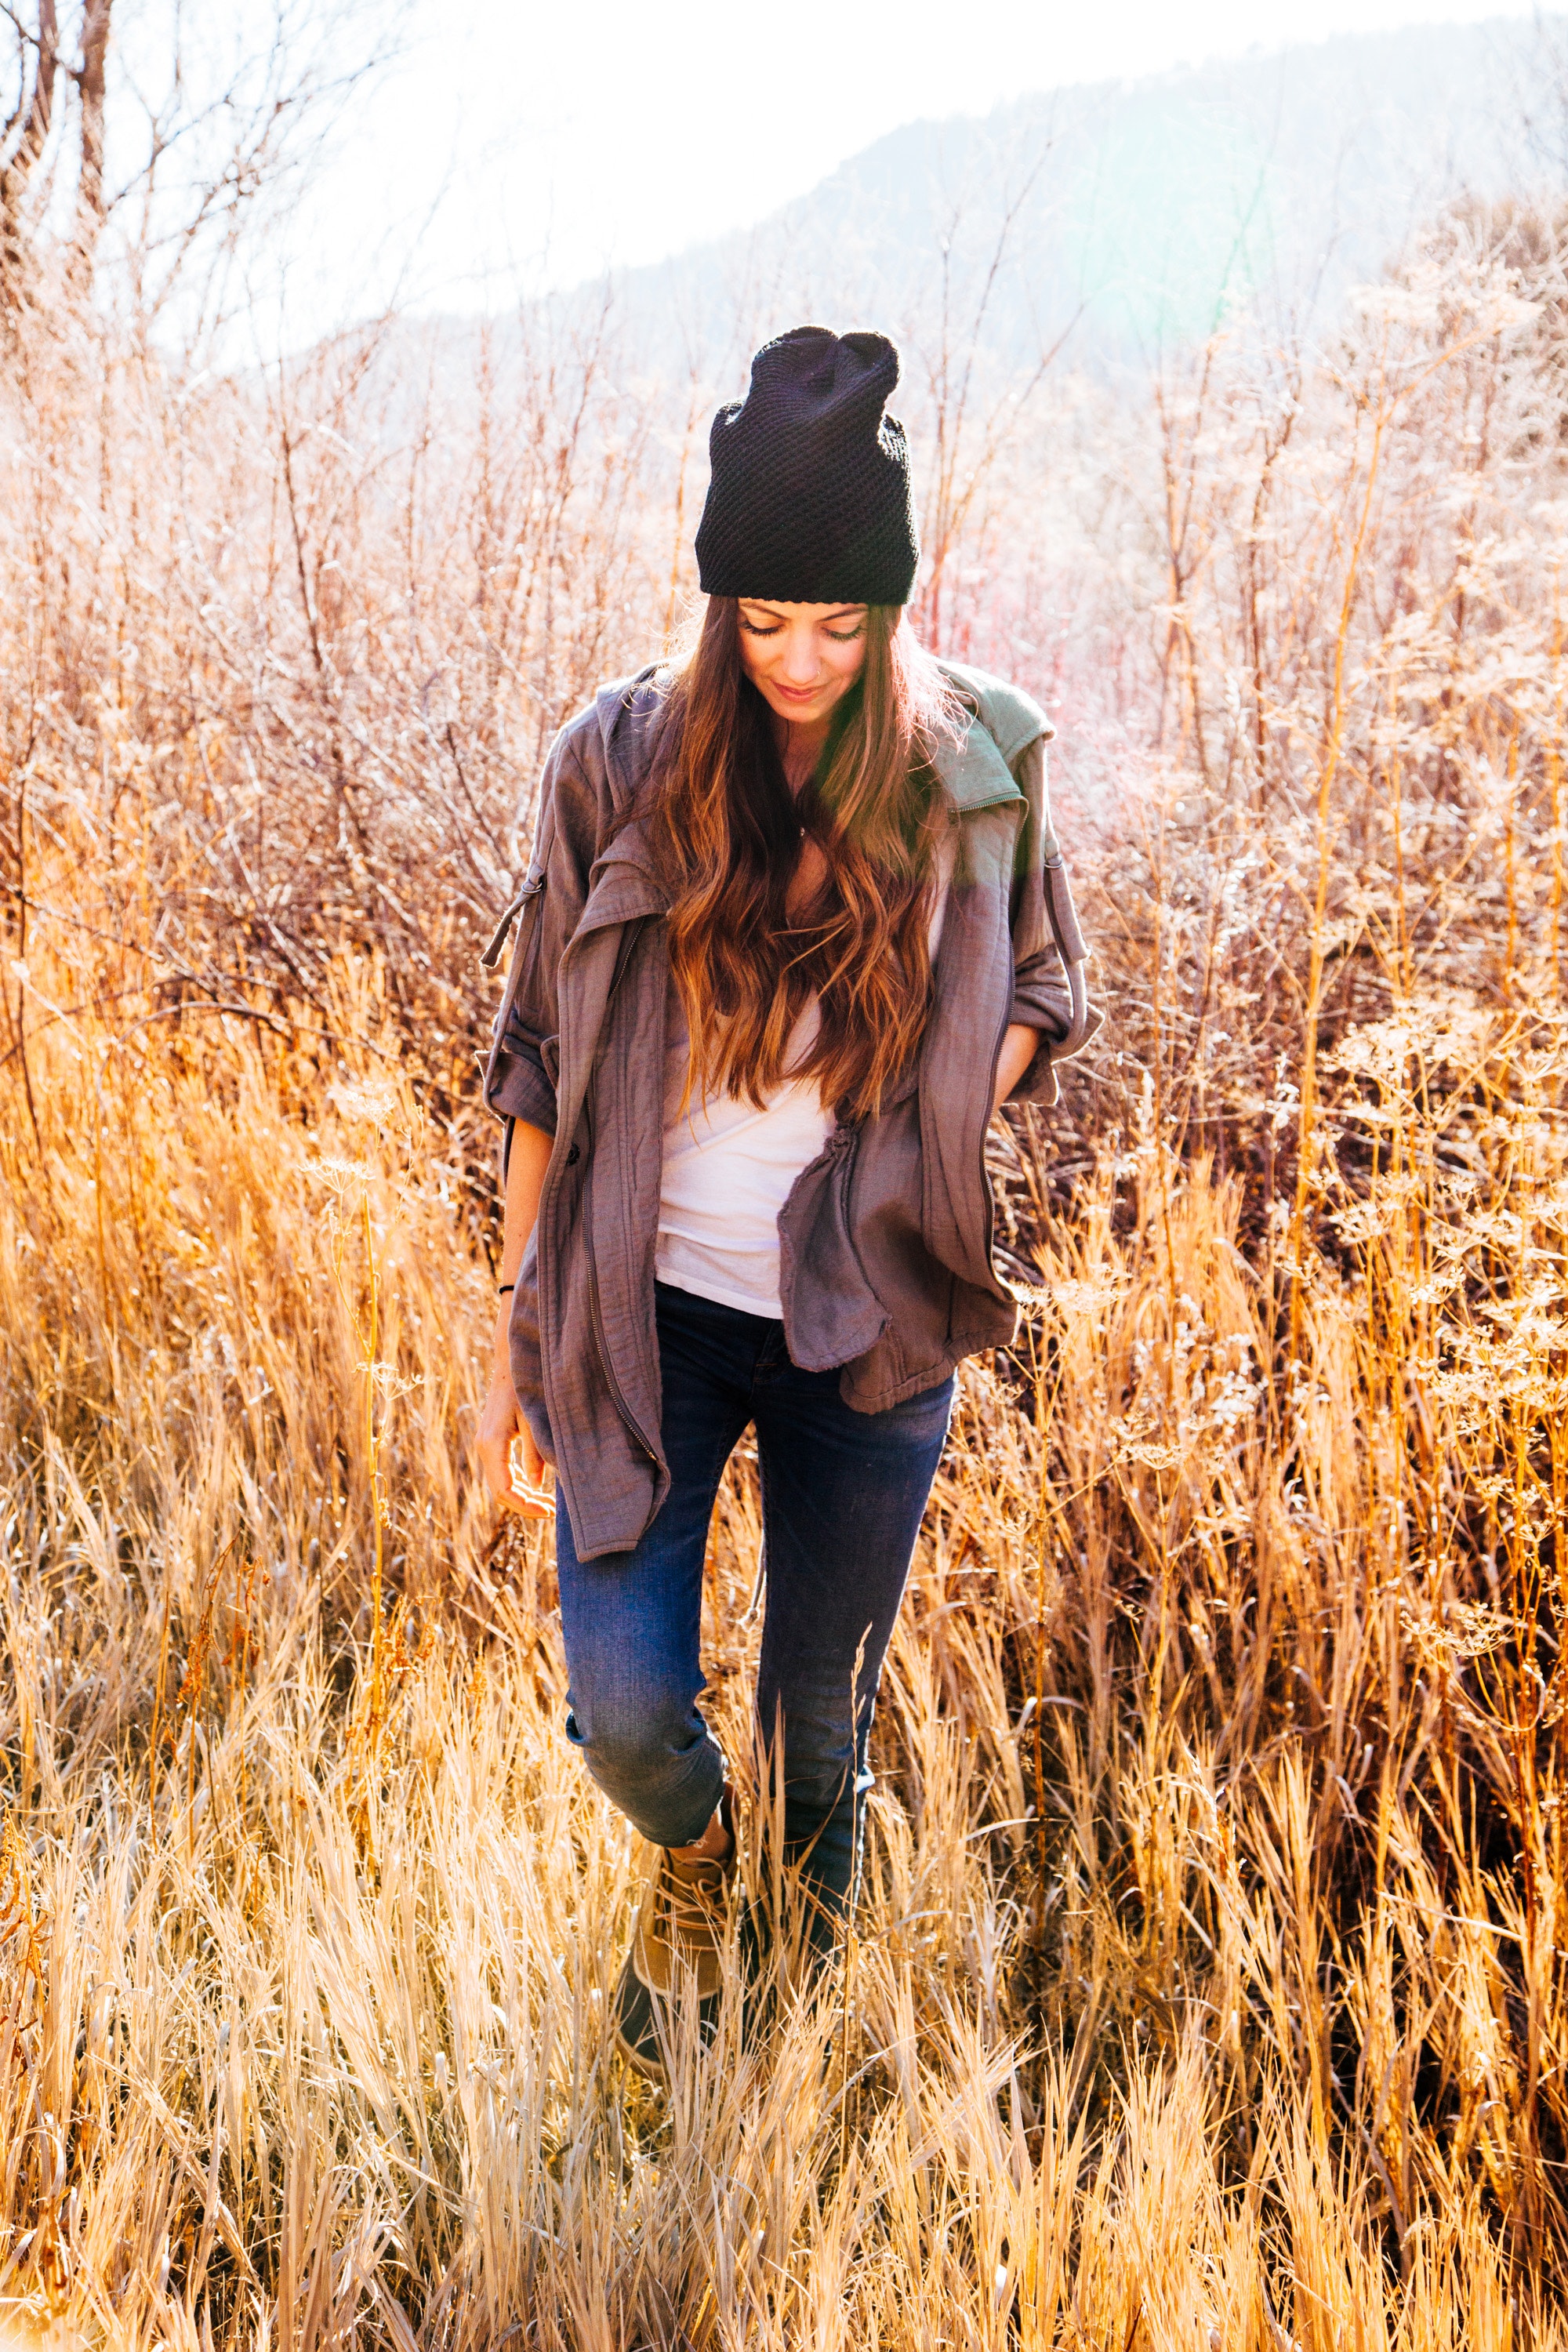
People in nature, beanie, clothing, beauty, grass, brown, cap, brown hair, fashion, grass family, jeans, blond, grassland, outerwear, headgear, photography, tree, long hair, prairie, cool, plant, eyewear, straw, hat, jacket, sunlight, textile, photo shoot, winter, denim, happy, fashion accessory, portrait photography, autumn, fur, portrait